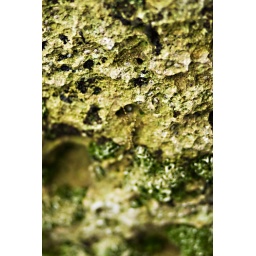
cool rock by the beach